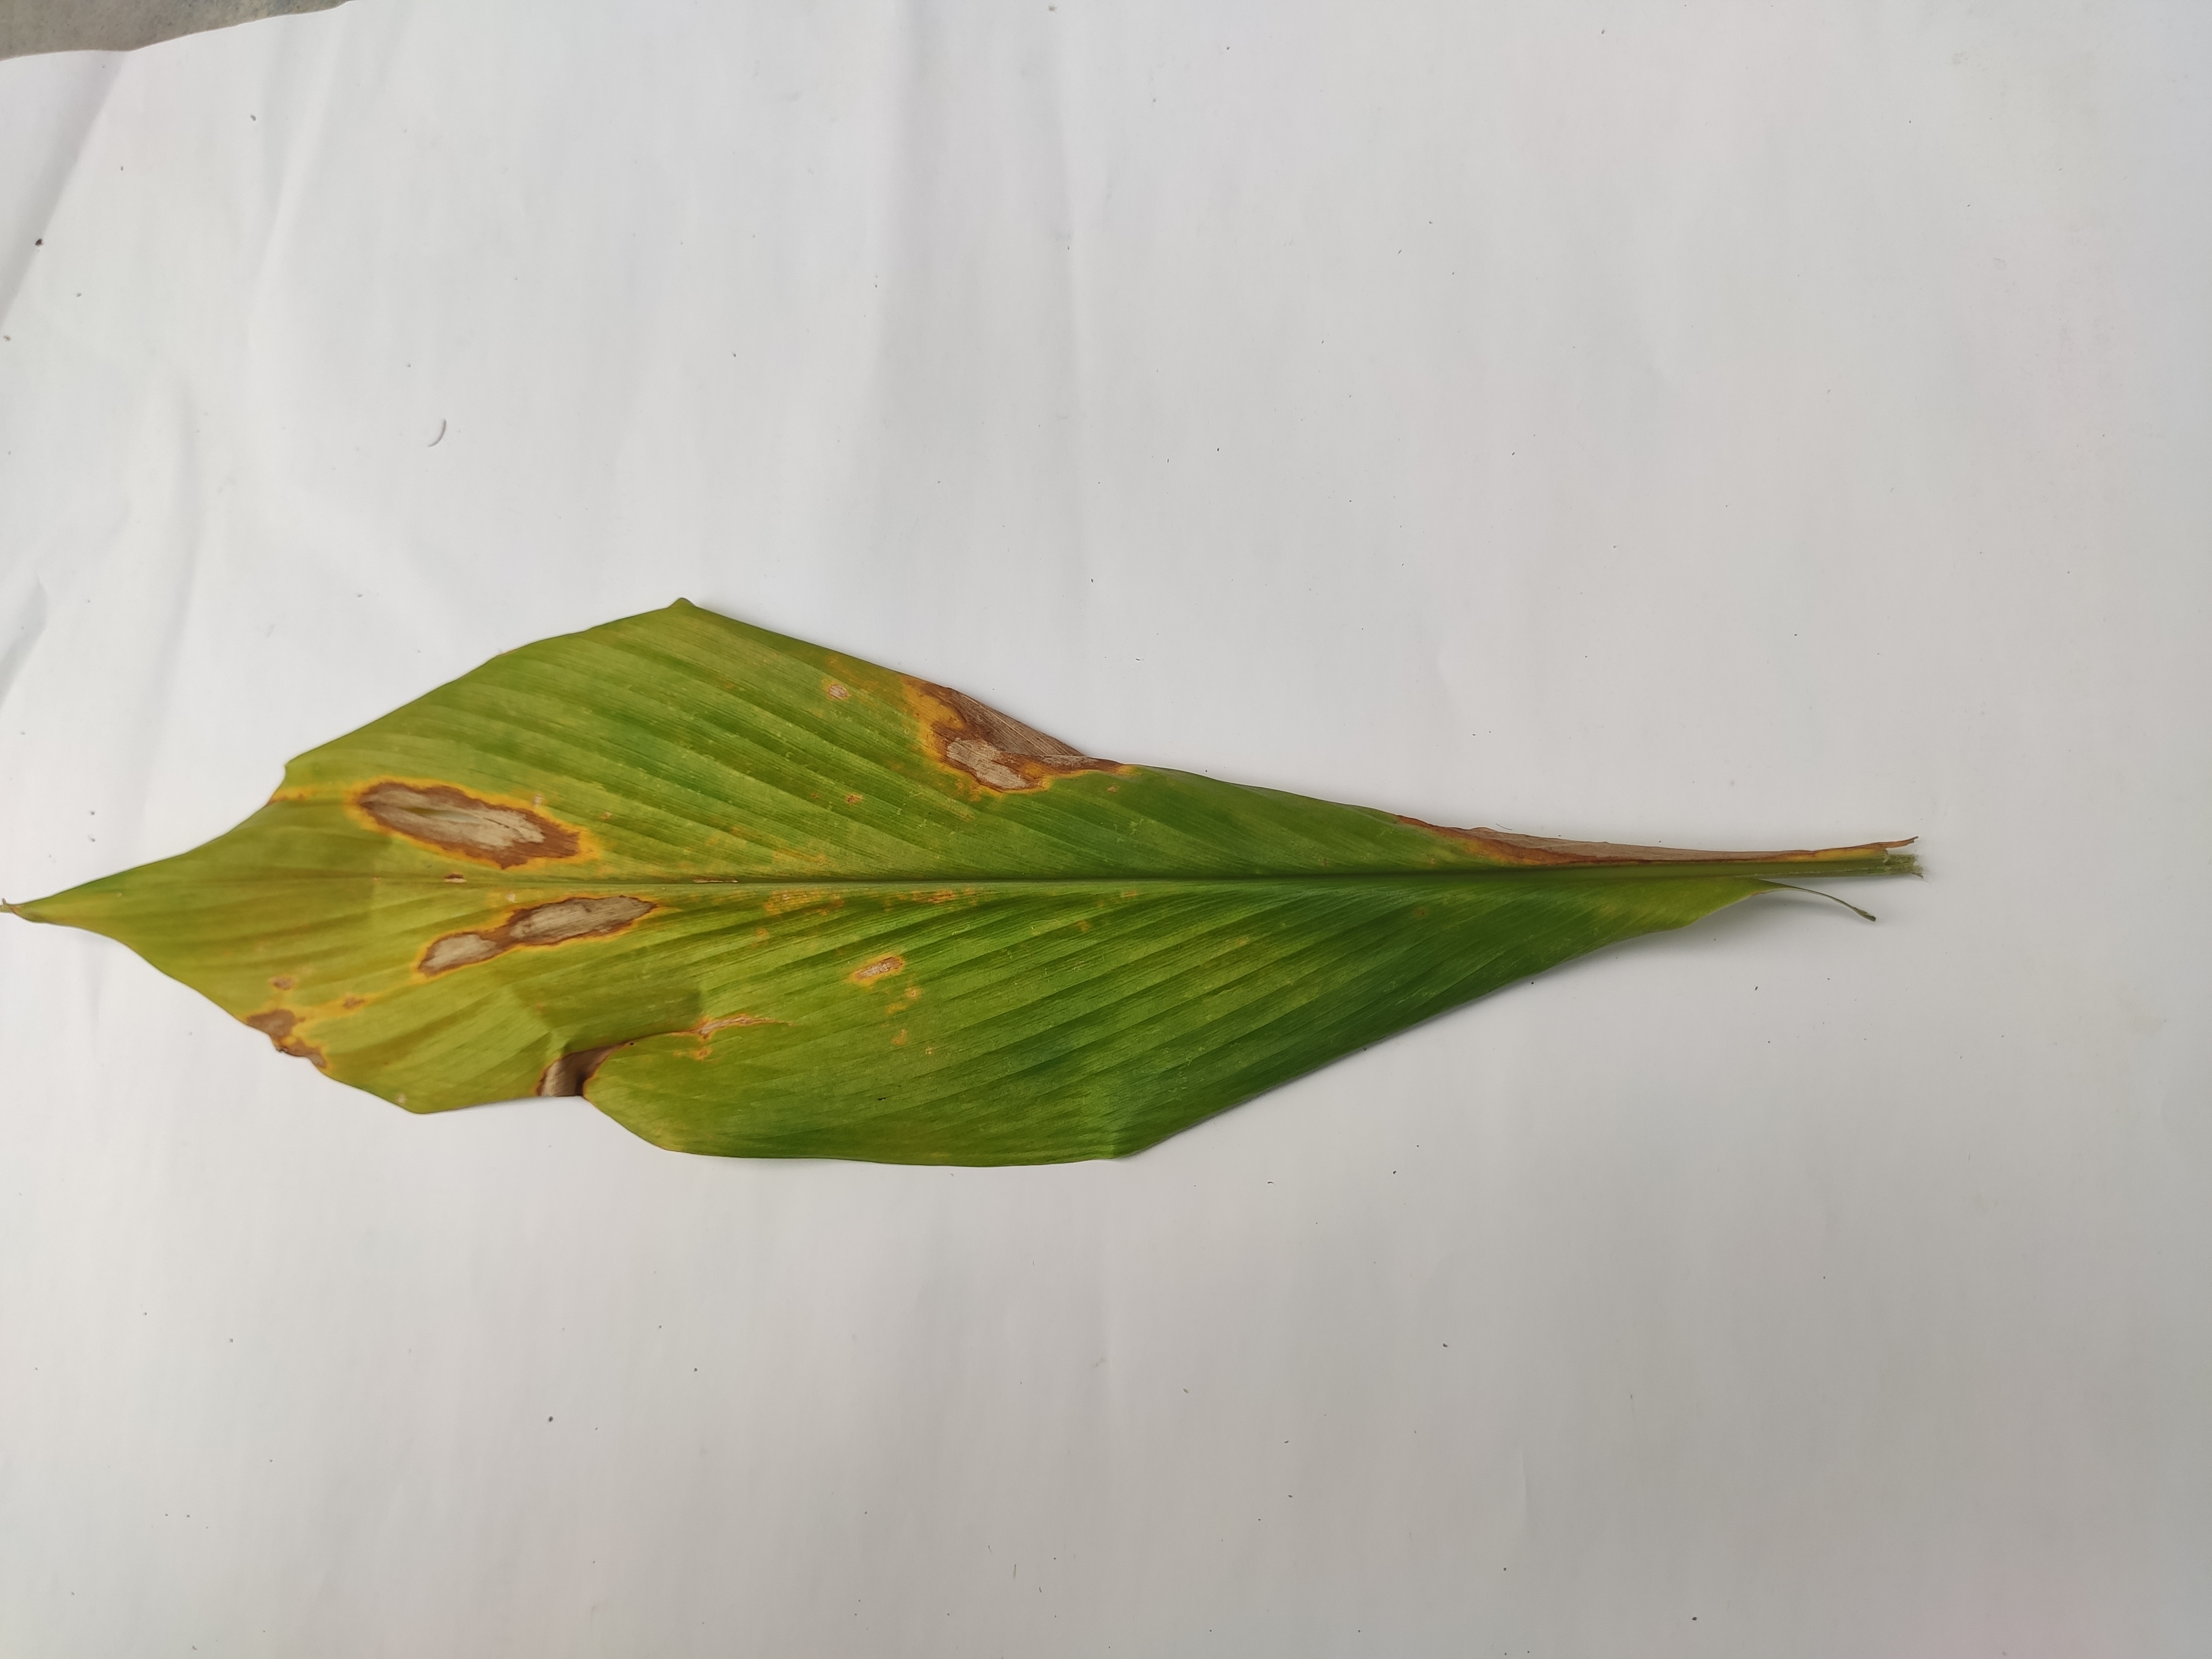
Label: Blotch